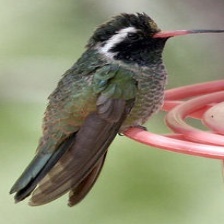
Species: WHITE EARED HUMMINGBIRD
Scientific name: BASILINNA LEUCOTIS
ImageNet parent category: hummingbird